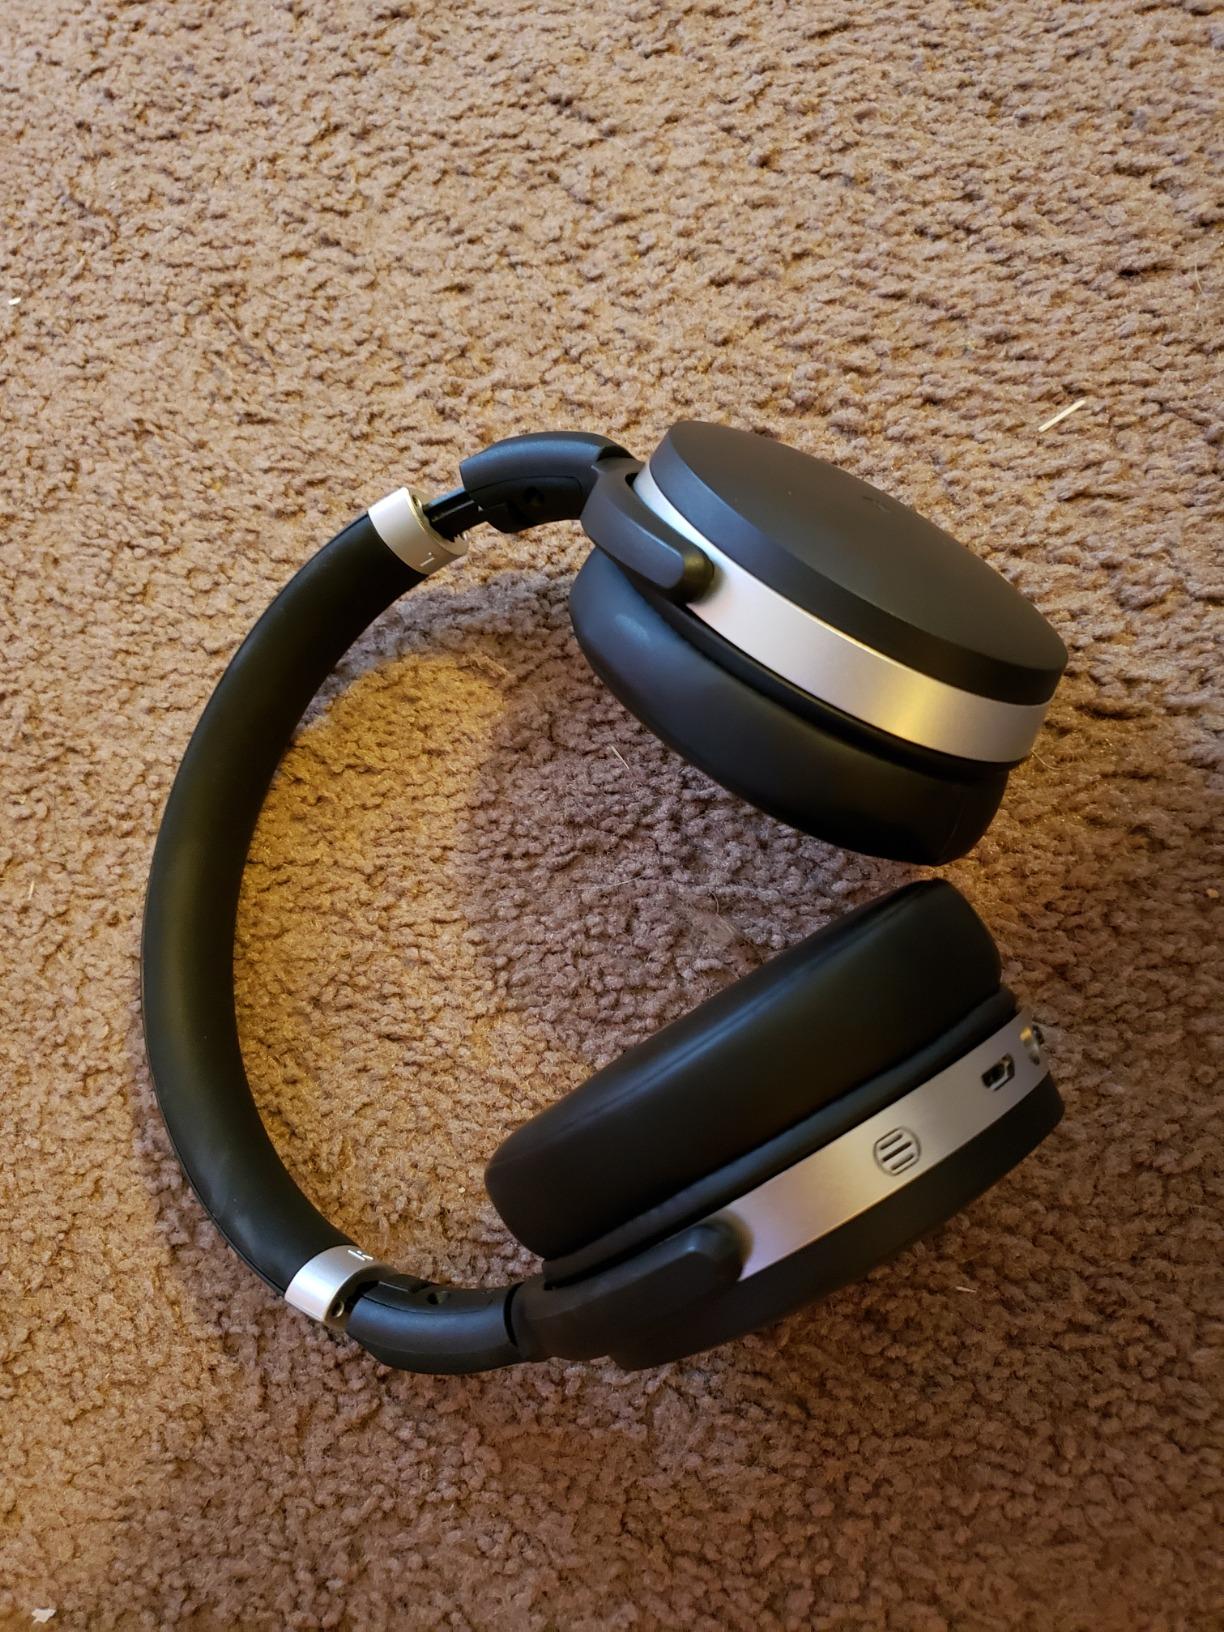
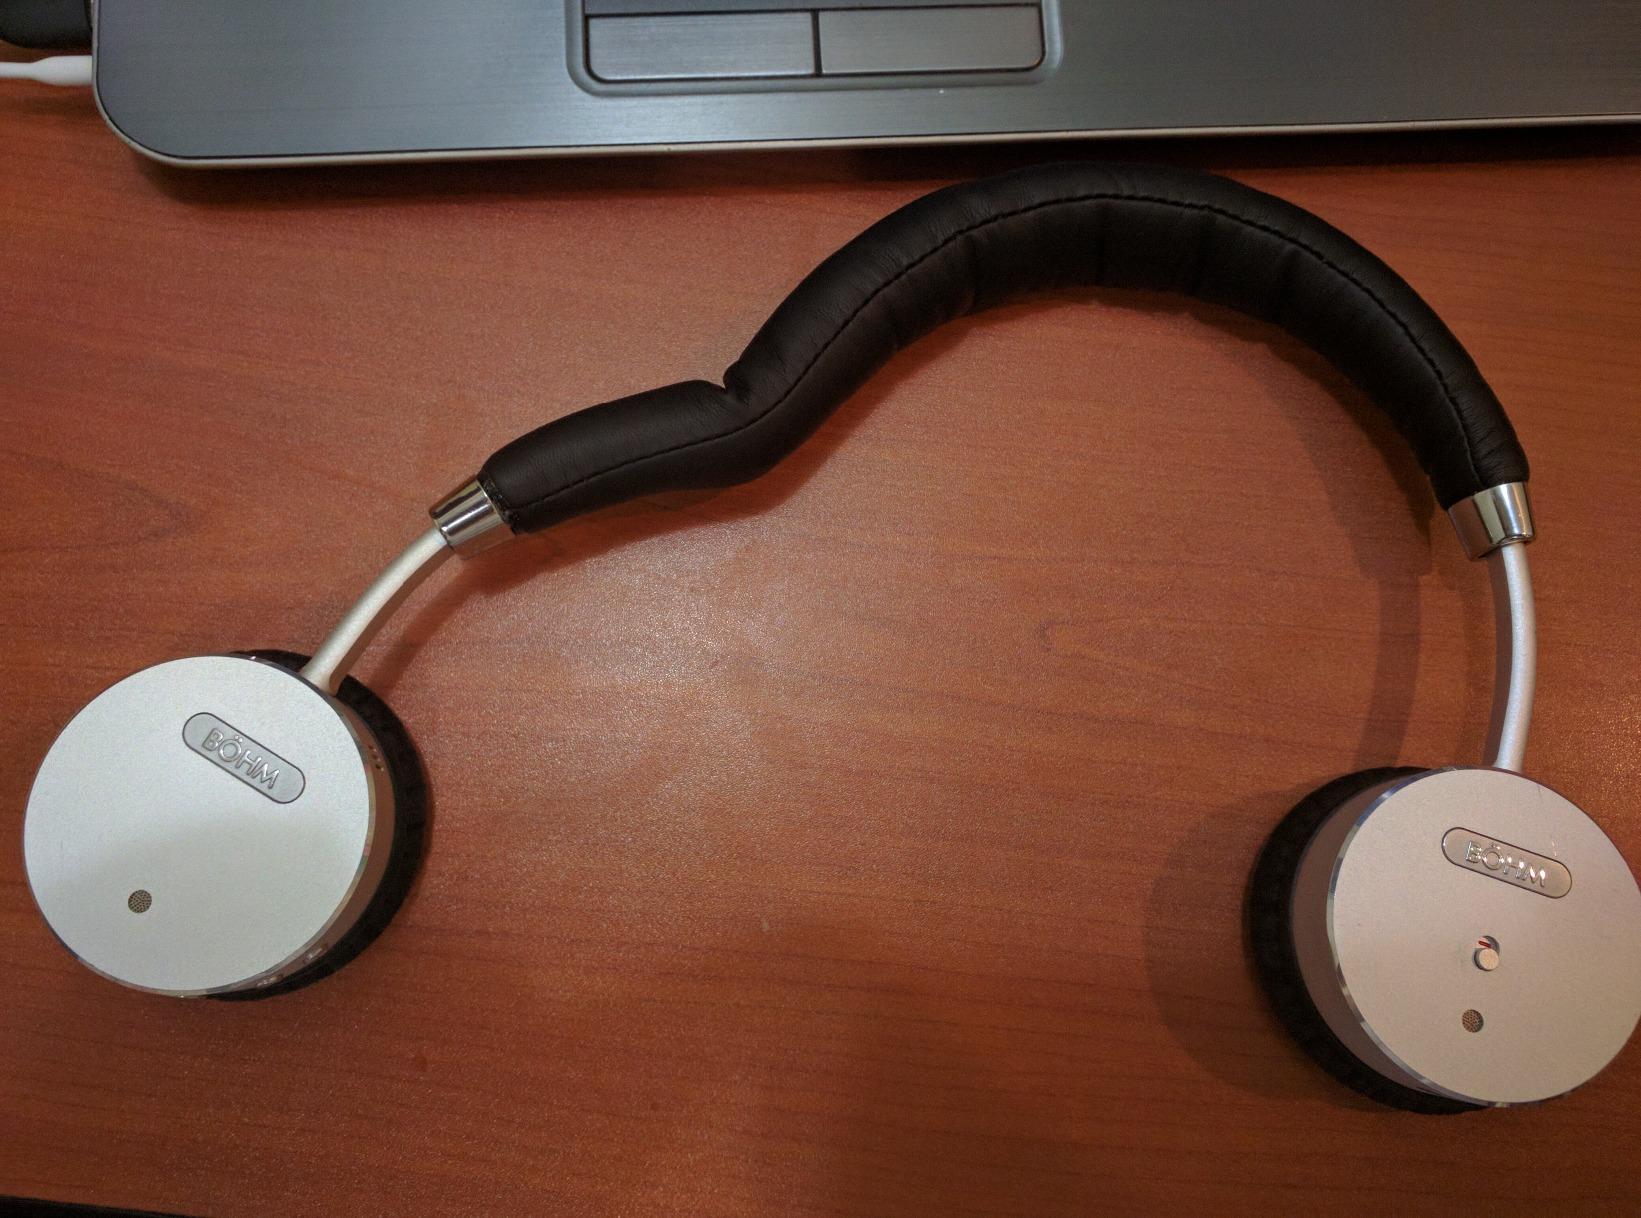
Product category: headphones
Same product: no